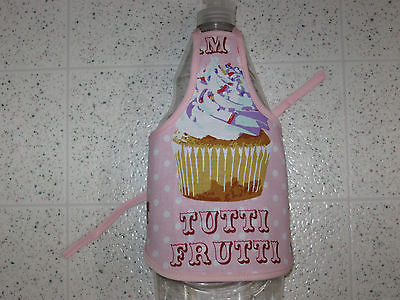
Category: toaster